Chickahominy people

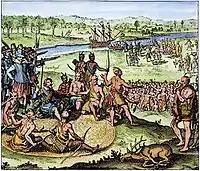
English depiction of the negotiation of the 1614 treaty

They encountered settlers from the first permanent English settlement founded at Jamestown in 1607. The tribe helped the English survive during the first few winters by trading food for English goods, as the settlers were ill-prepared for farming and developing their frontier site. The Chickahominy taught the English how to grow and preserve crops in local conditions. By 1614, the tribe had signed a treaty with the colonists; it required the tribe to provide 300 warriors to fight the Spanish, which had an established colony in Florida and the lower East Coast.